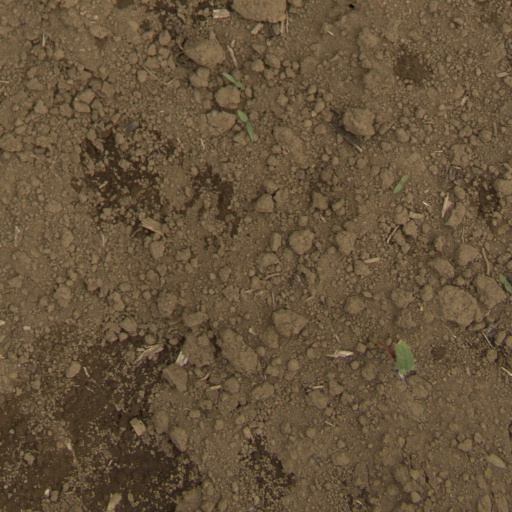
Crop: Jerusalem artichoke